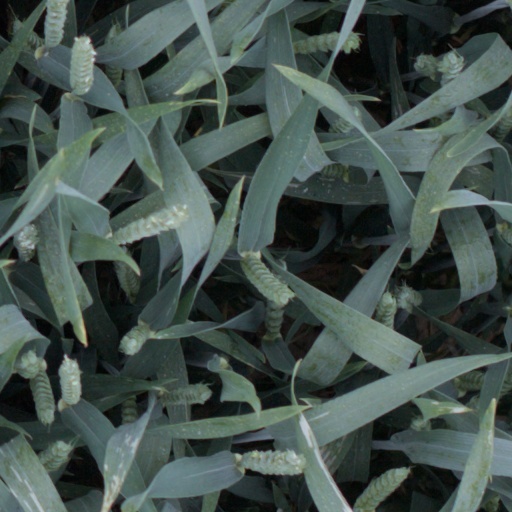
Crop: wheat